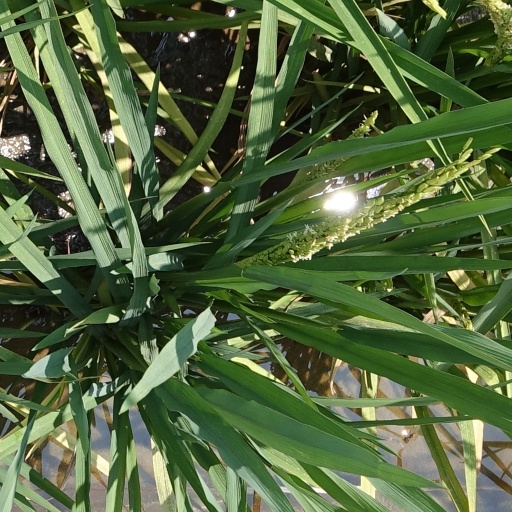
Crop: rice